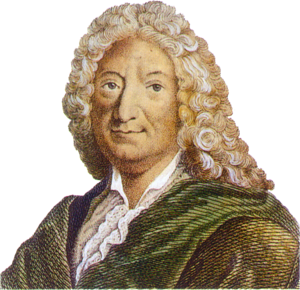
La Maison d'Âpre-Vent, publié par Charles Dickens entre mars 1852 et septembre 1853, puis en un volume cette même année, contient nombre d'aspects qu'il est possible de mettre directement en relation avec certains événements de la vie du romancier.
L'Histoire de Tom Jones, enfant trouvé, abrégé en Tom Jones, est un roman de Henry Fielding, publié par l'éditeur londonien Andrew Millar en 1749. Commencé en 1746 et terminé en 1748, c'est un livre ambitieux qui doit en partie son inspiration à la vie de son auteur, ne serait-ce que par le portrait de l'héroïne censé être à l'image de sa première épouse Charlotte Craddock, décédée en 1744. Très critiqué à sa parution, il devient vite un immense succès populaire qui ne s'est jamais démenti et il est souvent cité parmi les dix plus grands romans de la littérature universelle : en 1955, Somerset Maugham le place en première position dans son essai Dix romans et leurs auteurs. Dès 1750, Pierre-Antoine de La Place en donne une version française libre qui aurait inspiré Voltaire pour Candide. En 1765, André Philidor en fait un opéra qui se maintient au répertoire : c'est dire la rapidité de son rayonnement, même au-delà de la Grande-Bretagne.
Alain-René Lesage ou Le Sage, né à Sarzeau le 8 mai 1668 et mort à Boulogne-sur-Mer le 17 novembre 1747, est un romancier et auteur dramatique français surtout connu comme étant l'auteur du roman picaresque Histoire de Gil Blas de Santillane.